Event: Nepal Earthquake
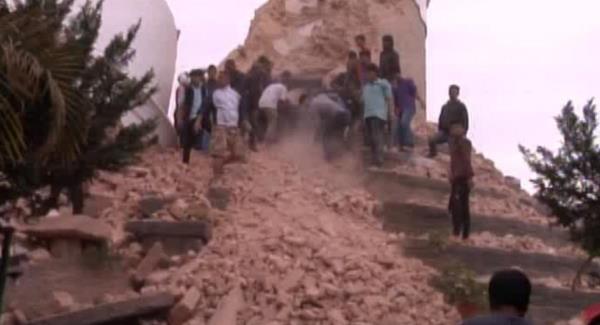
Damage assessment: damage